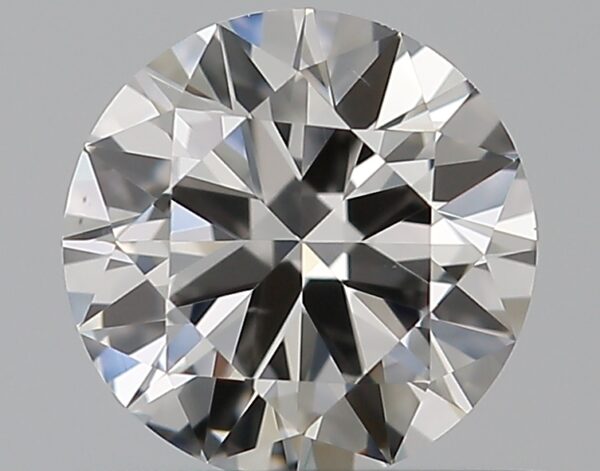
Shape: round
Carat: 0.5
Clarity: VS2
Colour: G
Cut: VG
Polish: EX
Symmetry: GD
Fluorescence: N
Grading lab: GIA
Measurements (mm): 5.13 x 5.15 x 3.02